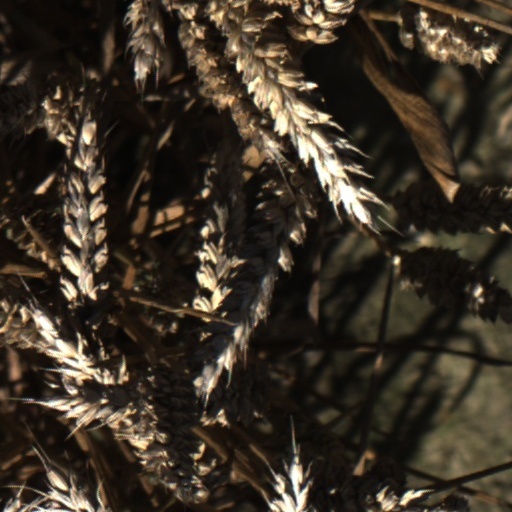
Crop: wheat